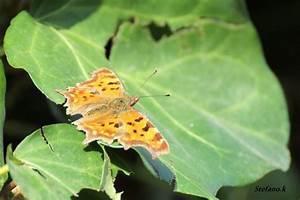
butterfly